Muodoslompolo

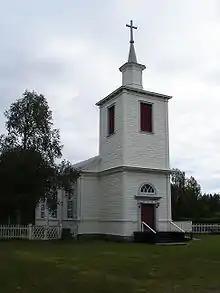
The church in Muodoslompolo

Muodoslompolo is a village in Pajala Municipality in the county of Norrbotten in Sweden, located some 110 km north of Pajala. It had 61 inhabitants in 2010.